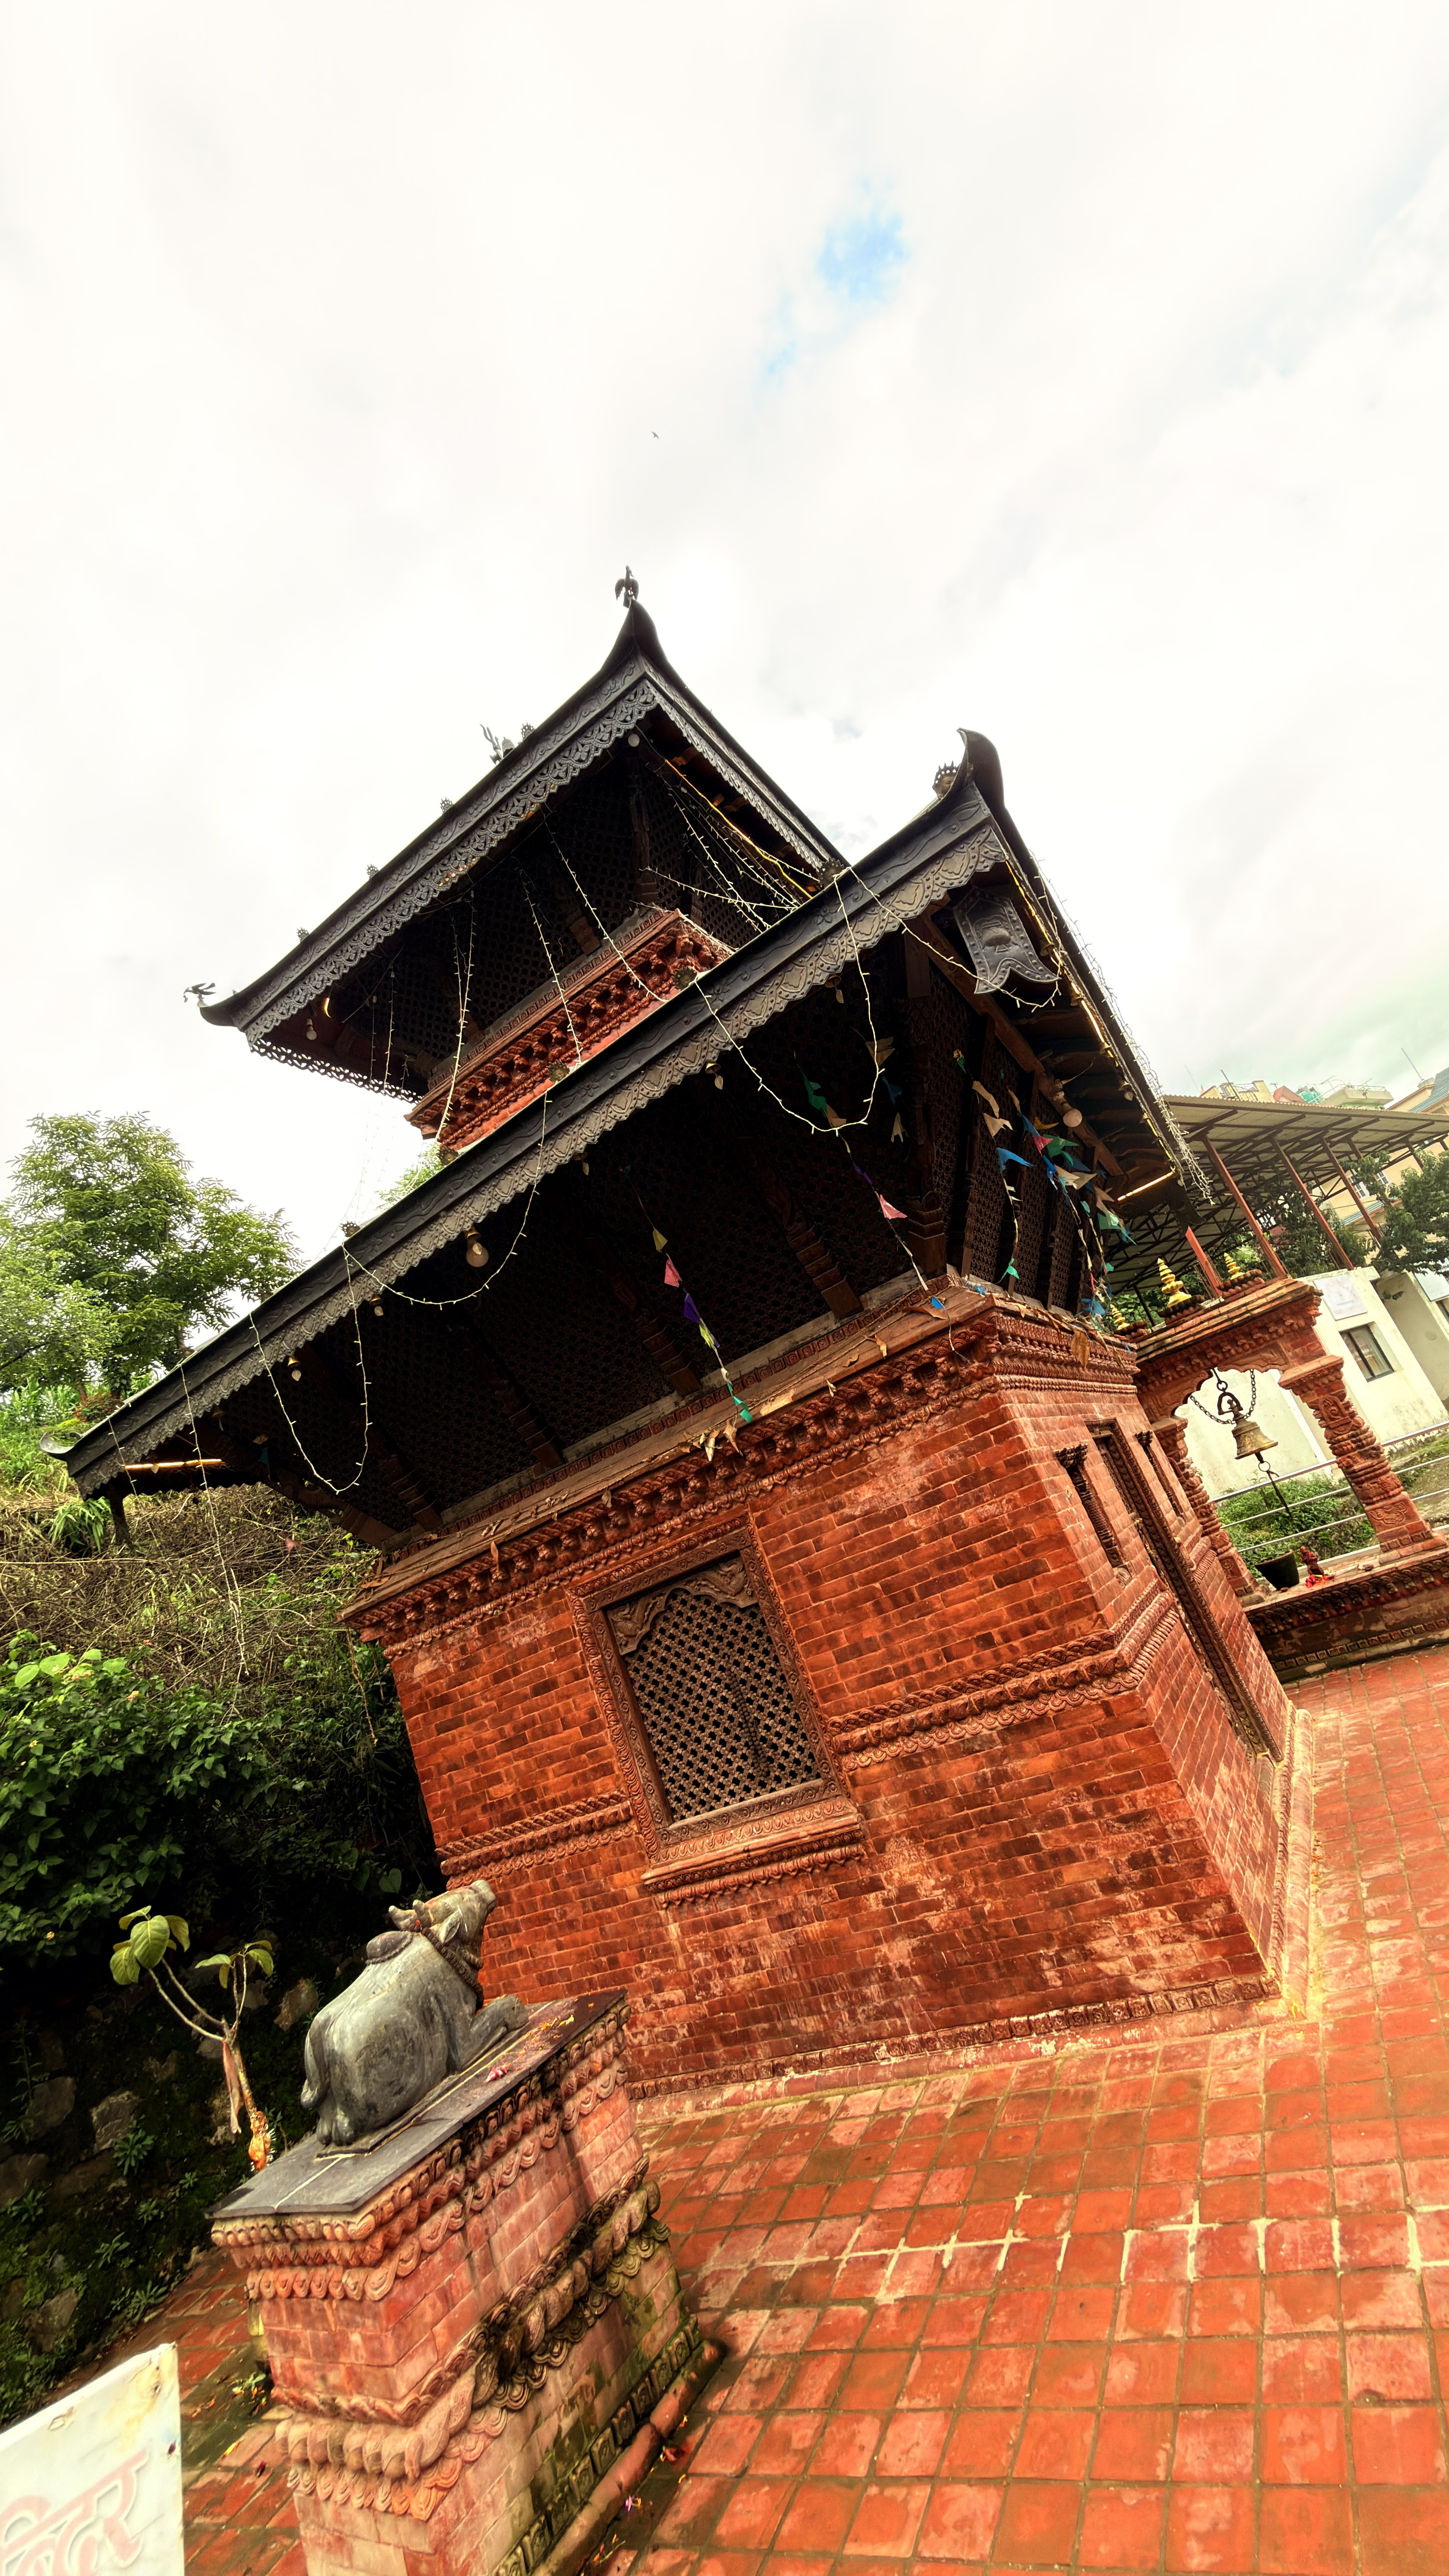
Heritage site: Kareshwor_Mahadev_Temple